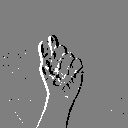
ASL letter: t